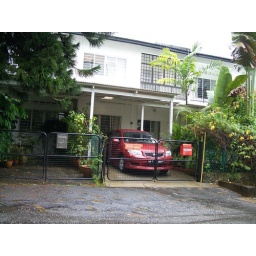
That was our house in 1973/75 , with the car in the drive Singapore.